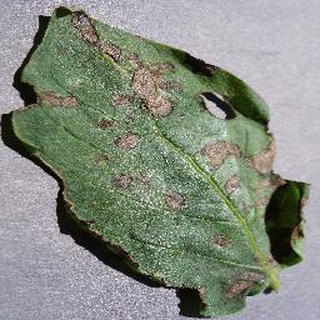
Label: potato_early_blight